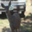
Label: deer